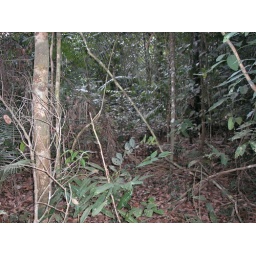
Another view of the tropical rain forest at ground level, near a different trail at CJL.